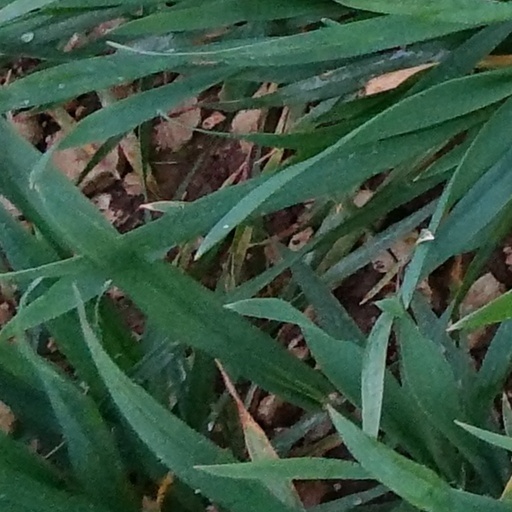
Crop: wheat